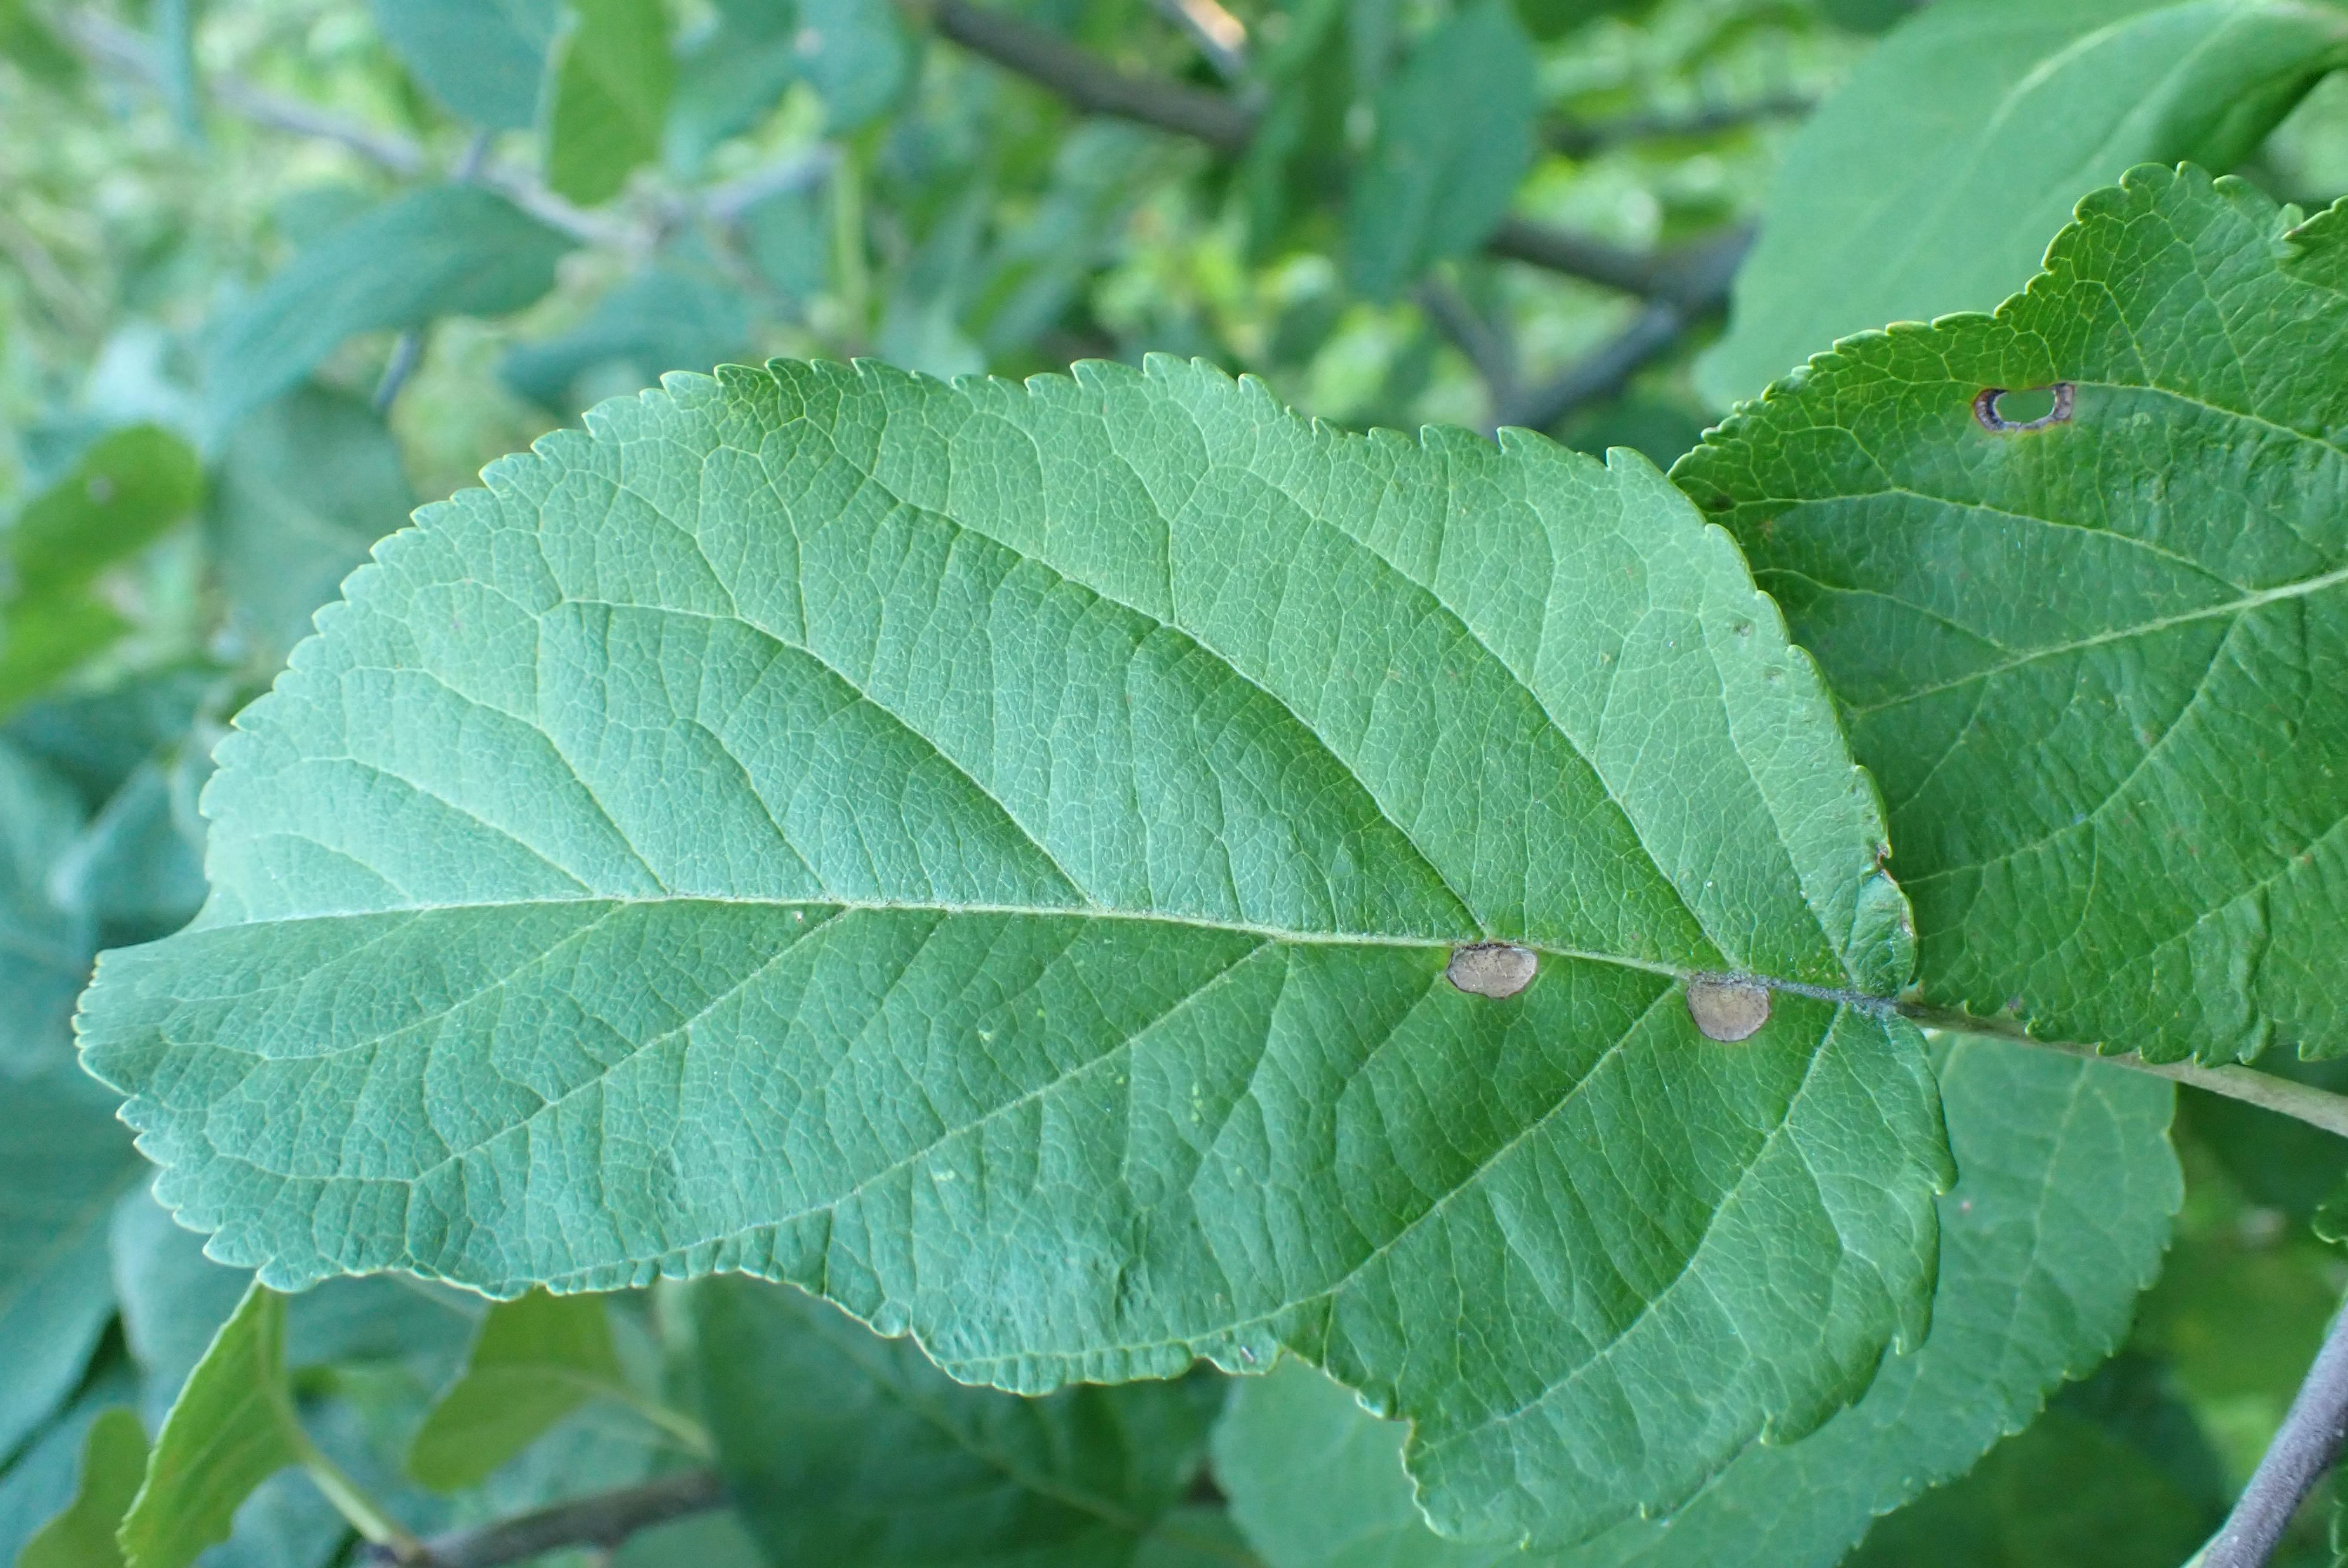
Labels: frog_eye_leaf_spot